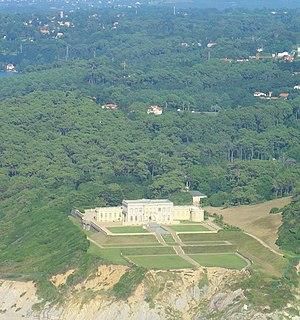
Le ""Castel Biarritz"", puis ""Pavillon Royal"", construit en 1877 au lieu dit ""Haritzako sablia"" à Bidart. La Société Anonyme des Bains de Mer l'érige comme centre de balnéothérapie. La propriété allant d'échec en échecs commerciaux au cours du XXème siècle, elle est finalement rachetée par la famille de l'industriel Latécoère."
Bidart est une commune française située dans le département des Pyrénées-Atlantiques en région Nouvelle-Aquitaine. Elle s’est développée sur près de cinq kilomètres du littoral atlantique et sa façade maritime se distingue par de longues falaises fortement plissées surplombant quelques plages. Limitrophe de Biarritz, elle se trouve à vingt-cinq kilomètres au nord de la frontière franco-espagnole.